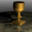
Label: cup